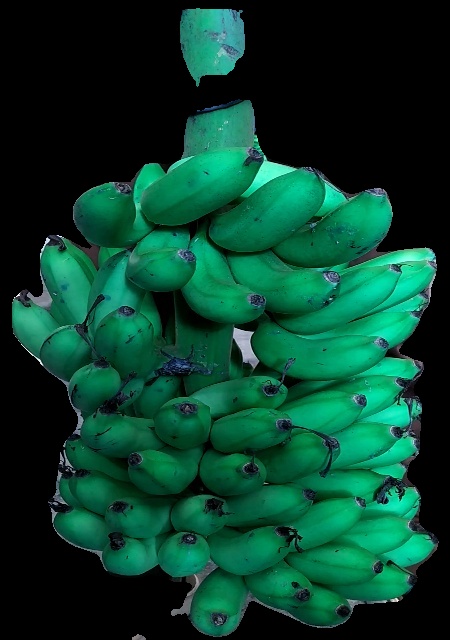
Variety: rasbale
Grade: grade1